Umphrey's McGee

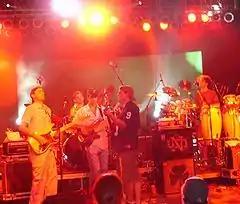
Umphrey's McGee at 2006 Bonnaroo Music Festival

On April 4, 2006, Umphrey's released their fourth studio effort, "Safety In Numbers". They appeared on "Jimmy Kimmel Live!" alongside Huey Lewis in support of the new album on May 18, 2006. The band was featured at many of the major U.S. festivals throughout the summer, playing 129 shows before a three-night stand in Chicago for New Year's Eve. "The Bottom Half", a 2-disc album compiled from the "Safety in Numbers" sessions, was released a year later on April 3, 2007. Near the end of 2006, Umphrey's began a program to provide complimentary tickets to audience tapers in exchange for their distributing the recordings digitally online.